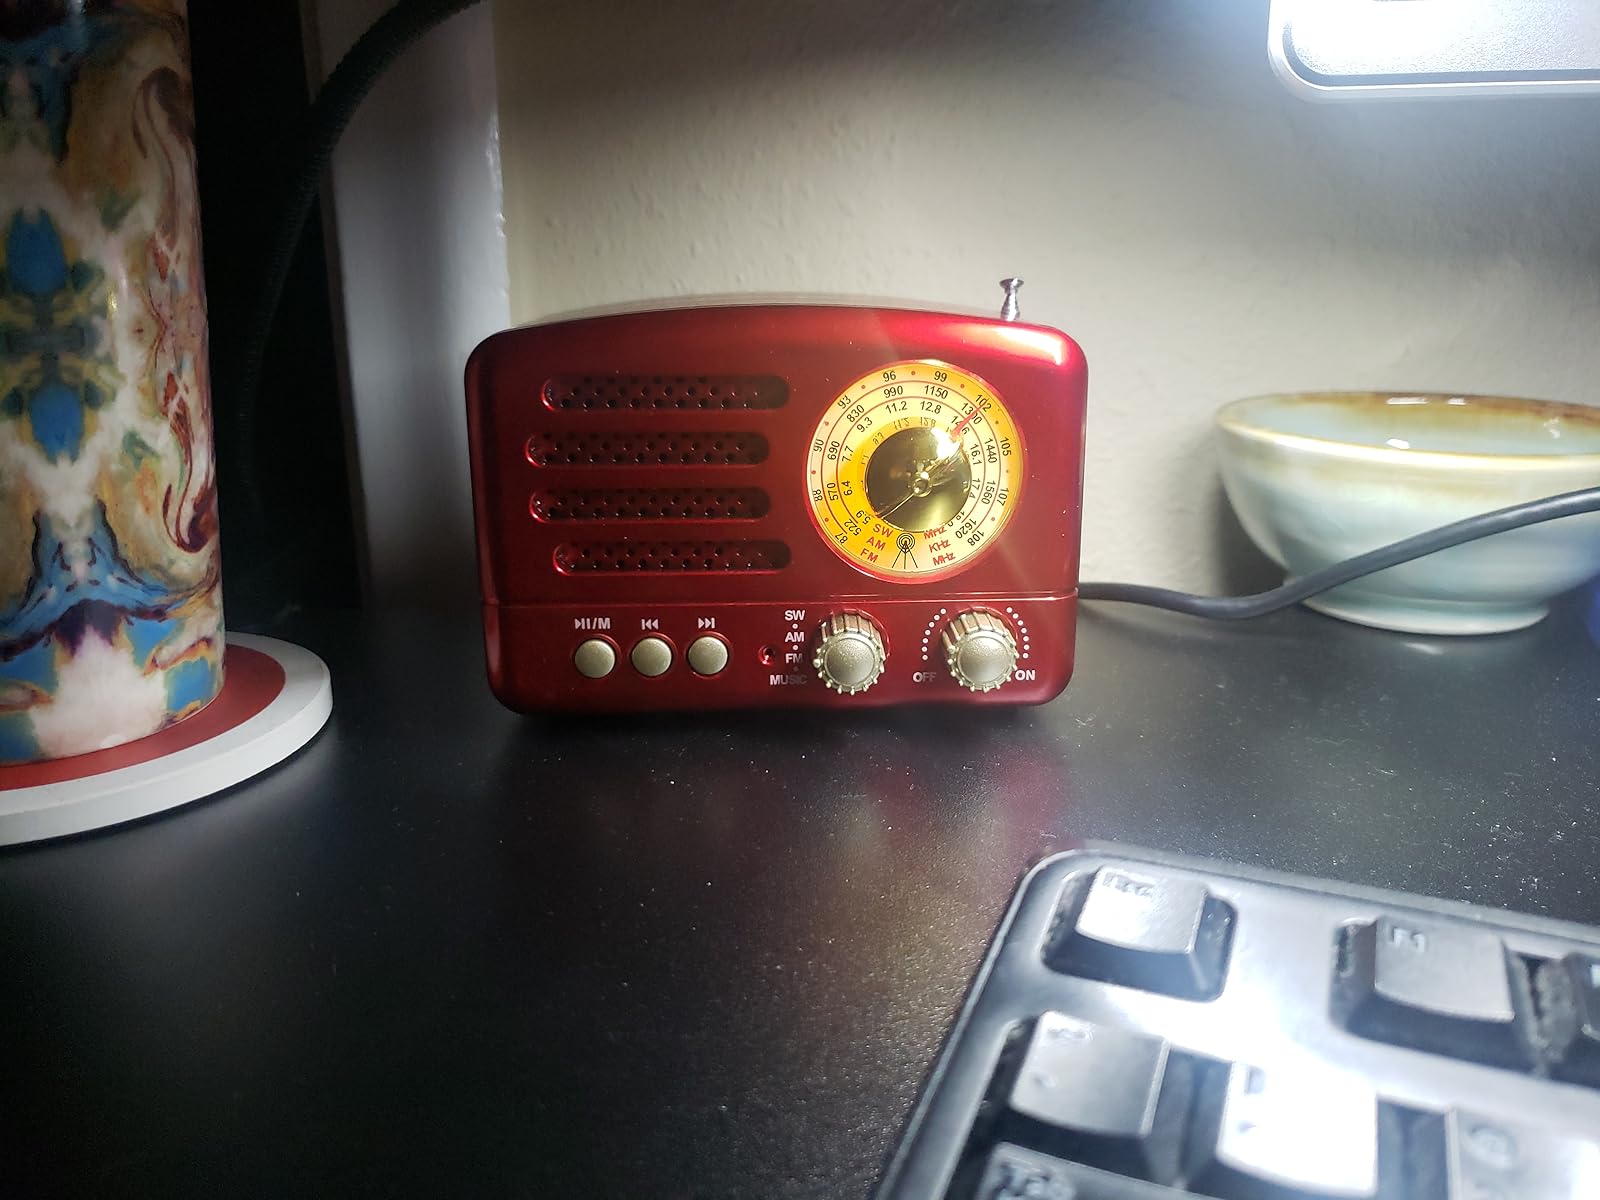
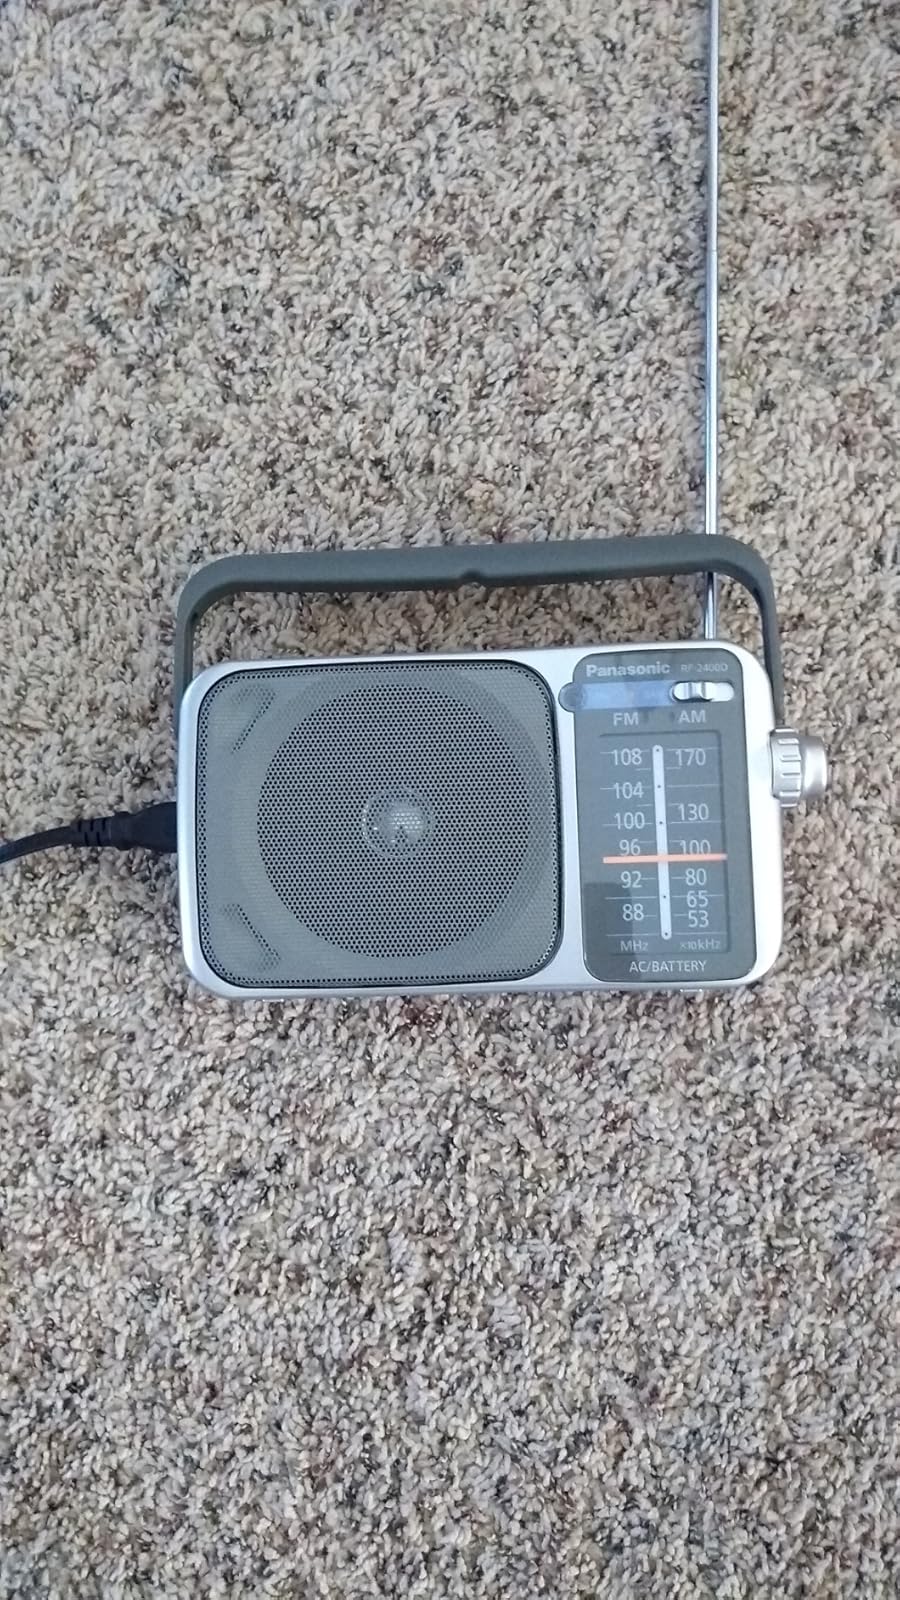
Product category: radio
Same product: no